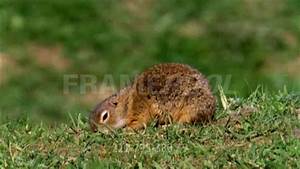
Label: scoiattolo